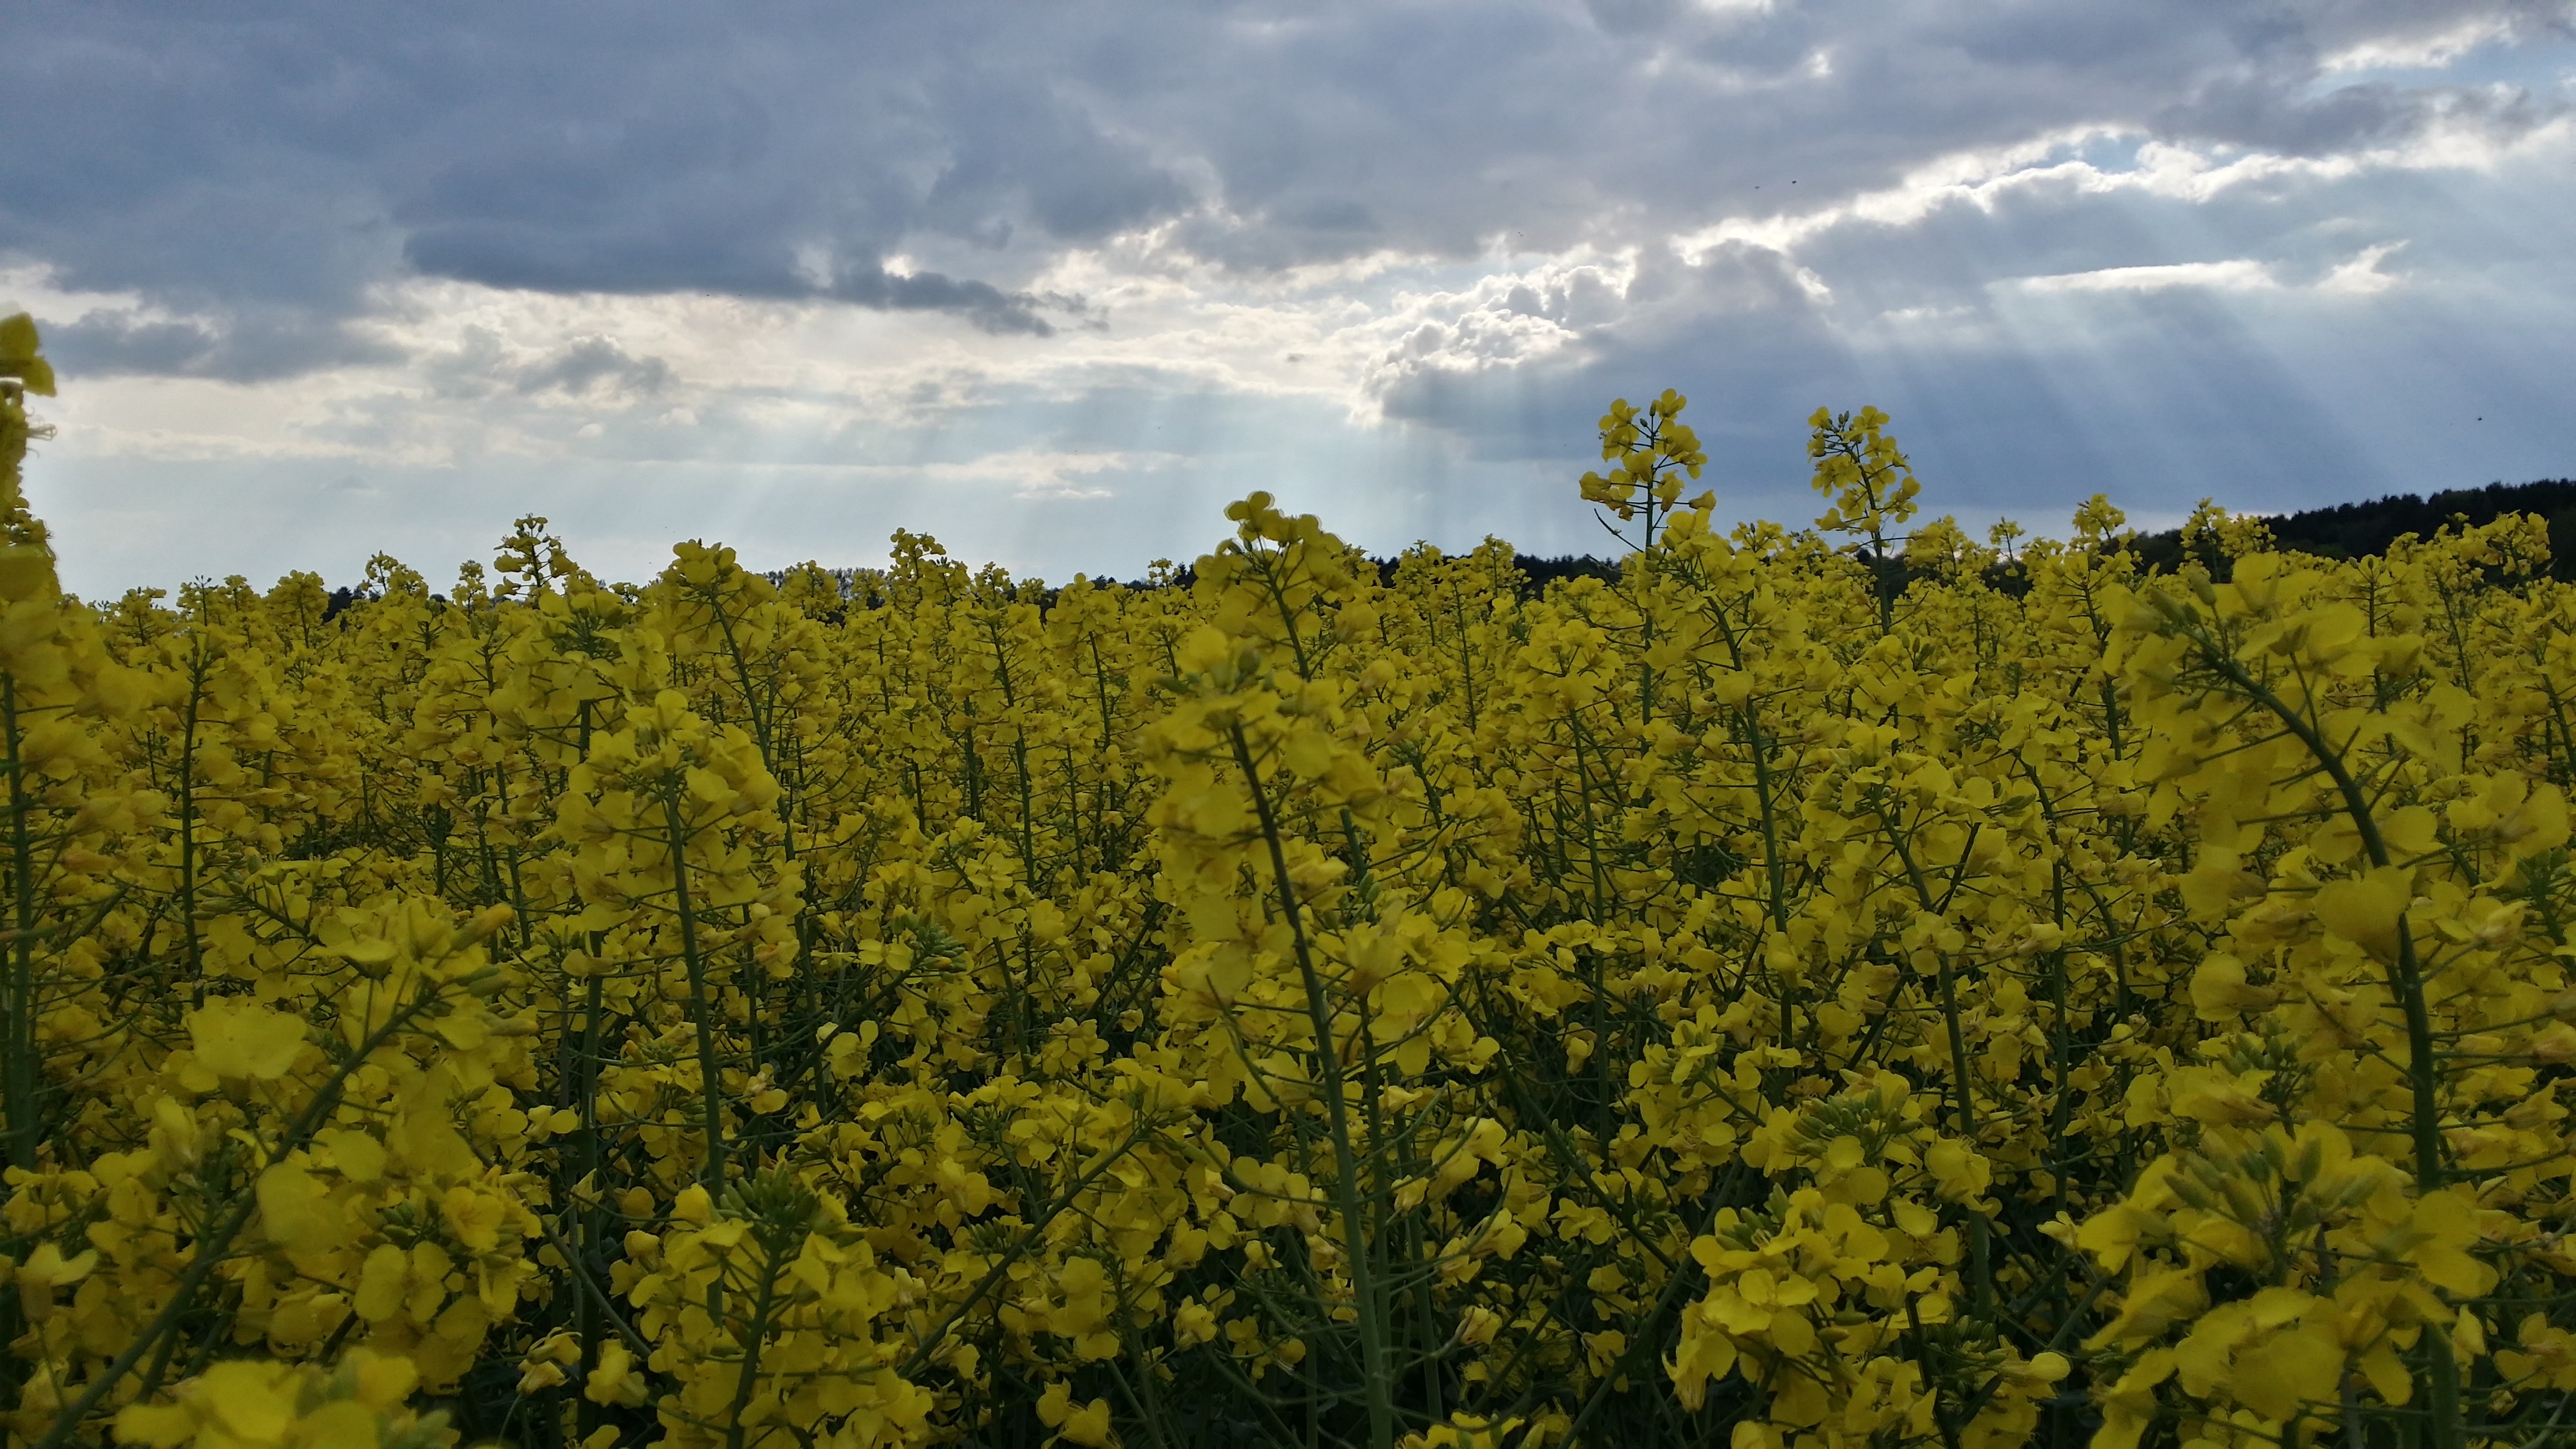
tree, cloud, plant, sky, field, meadow, prairie, sunlight, flower, food, spring, produce, vegetable, crop, yellow, agriculture, rapeseed, clouds, canola, ecosystem, brassica, sunbeam, rural area, oilseed rape, flowering plant, field of rapeseeds, rapeseed oil, grass family, land plant, mustard plant